Driftless Area

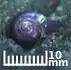
Iowa Pleistocene snail

The Midwest Driftless Area Restoration Effort is a multi-agency cooperative effort to restore the landscape. The main issues are erosion and water pollution from agricultural and animal runoff. Many farmers in the region use contour plowing, strip cropping, and other agricultural practices to reduce soil erosion due to the hilly terrain. Water pollution is critical in karsted regions such as this because it can degrade or destroy prime cold-water fish habitat. Soil erosion presents the Army Corps of Engineers with a problem that requires it to dredge the Mississippi River shipping channels to keep them open. Trout Unlimited is part of this effort, if only because of the superb cold-water streams the region supports. A symposium was held in 2007 in Decorah, Iowa, "to share the results of research, management and monitoring work in the Driftless Area." The Nature Conservancy is also interested.